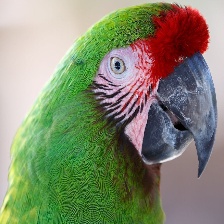
Species: MILITARY MACAW
Scientific name: ARA MILITARIS
ImageNet parent category: macaw